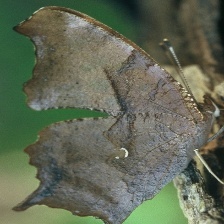
Species: QUESTION MARK
Butterfly family (ImageNet category): admiral